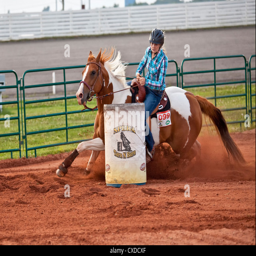
competing teams of riders & horses